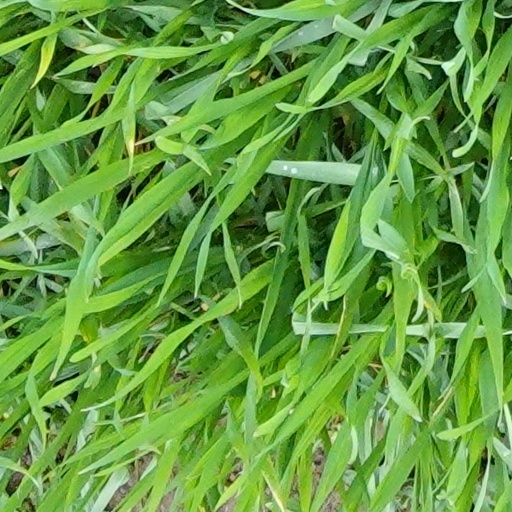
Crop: wheat